James John High School

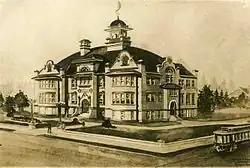

James John High School was a public high school in the city of St. Johns, Oregon that later became part of Portland Public Schools after St. Johns was annexed to Portland in 1915. The school opened in 1911 and had four students in its first graduating class. It closed in 1923 after the completion of its replacement, Roosevelt High School. It was named for James John, the founder of the St. Johns settlement.